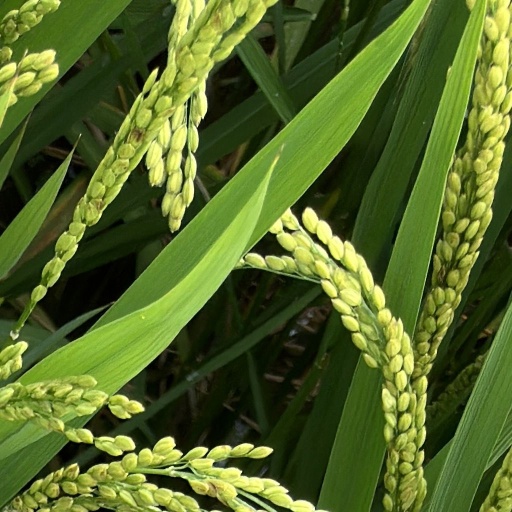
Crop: rice